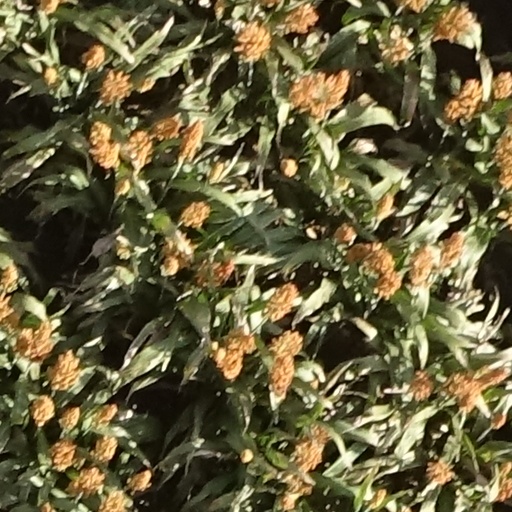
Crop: sorghum